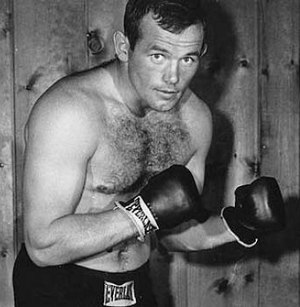
Ingemar Johansson
Ingemar Johansson i 1960
Ingemar Johansson, også kendt som Thors Hammer og Ingo var en svensk bokser og verdensmester i sværvægtsboksning i 1959-1960. Ingemar Johansson huskes internationalt bedst for sine tre hårde kampe mod Floyd Patterson om verdensmesterskabstitlen.